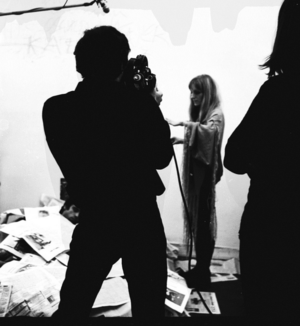
Gudrun Ensslin est la cofondatrice avec Andreas Baader de la Fraction armée rouge.